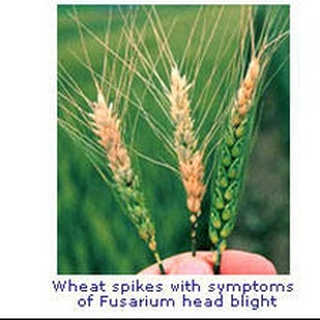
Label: wheat_fusarium_head_blight